Facebook malware

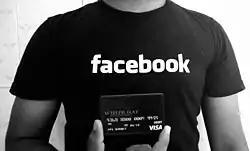
An individual displays the "White Hat" debit card that Facebook gives to certain researchers who report security bugs.

The social media platform and social networking service Facebook has been affected multiple times over its history by intentionally harmful software. Known as malware, these pose particular challenges both to users of the platform as well as to the personnel of the tech-company itself. Fighting the entities that create these is a topic of ongoing malware analysis.